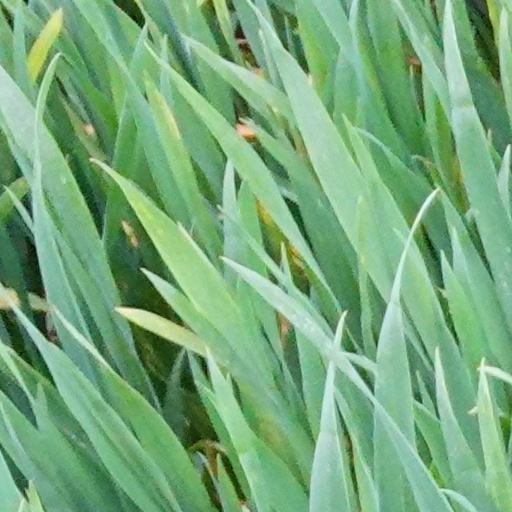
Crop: wheat